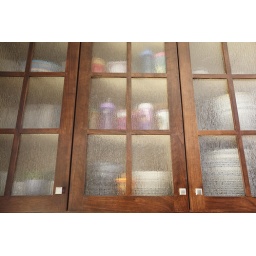
The door style chosen by the owner was simple Shaker. The waterfall glass gives some interest to the cherry wood.